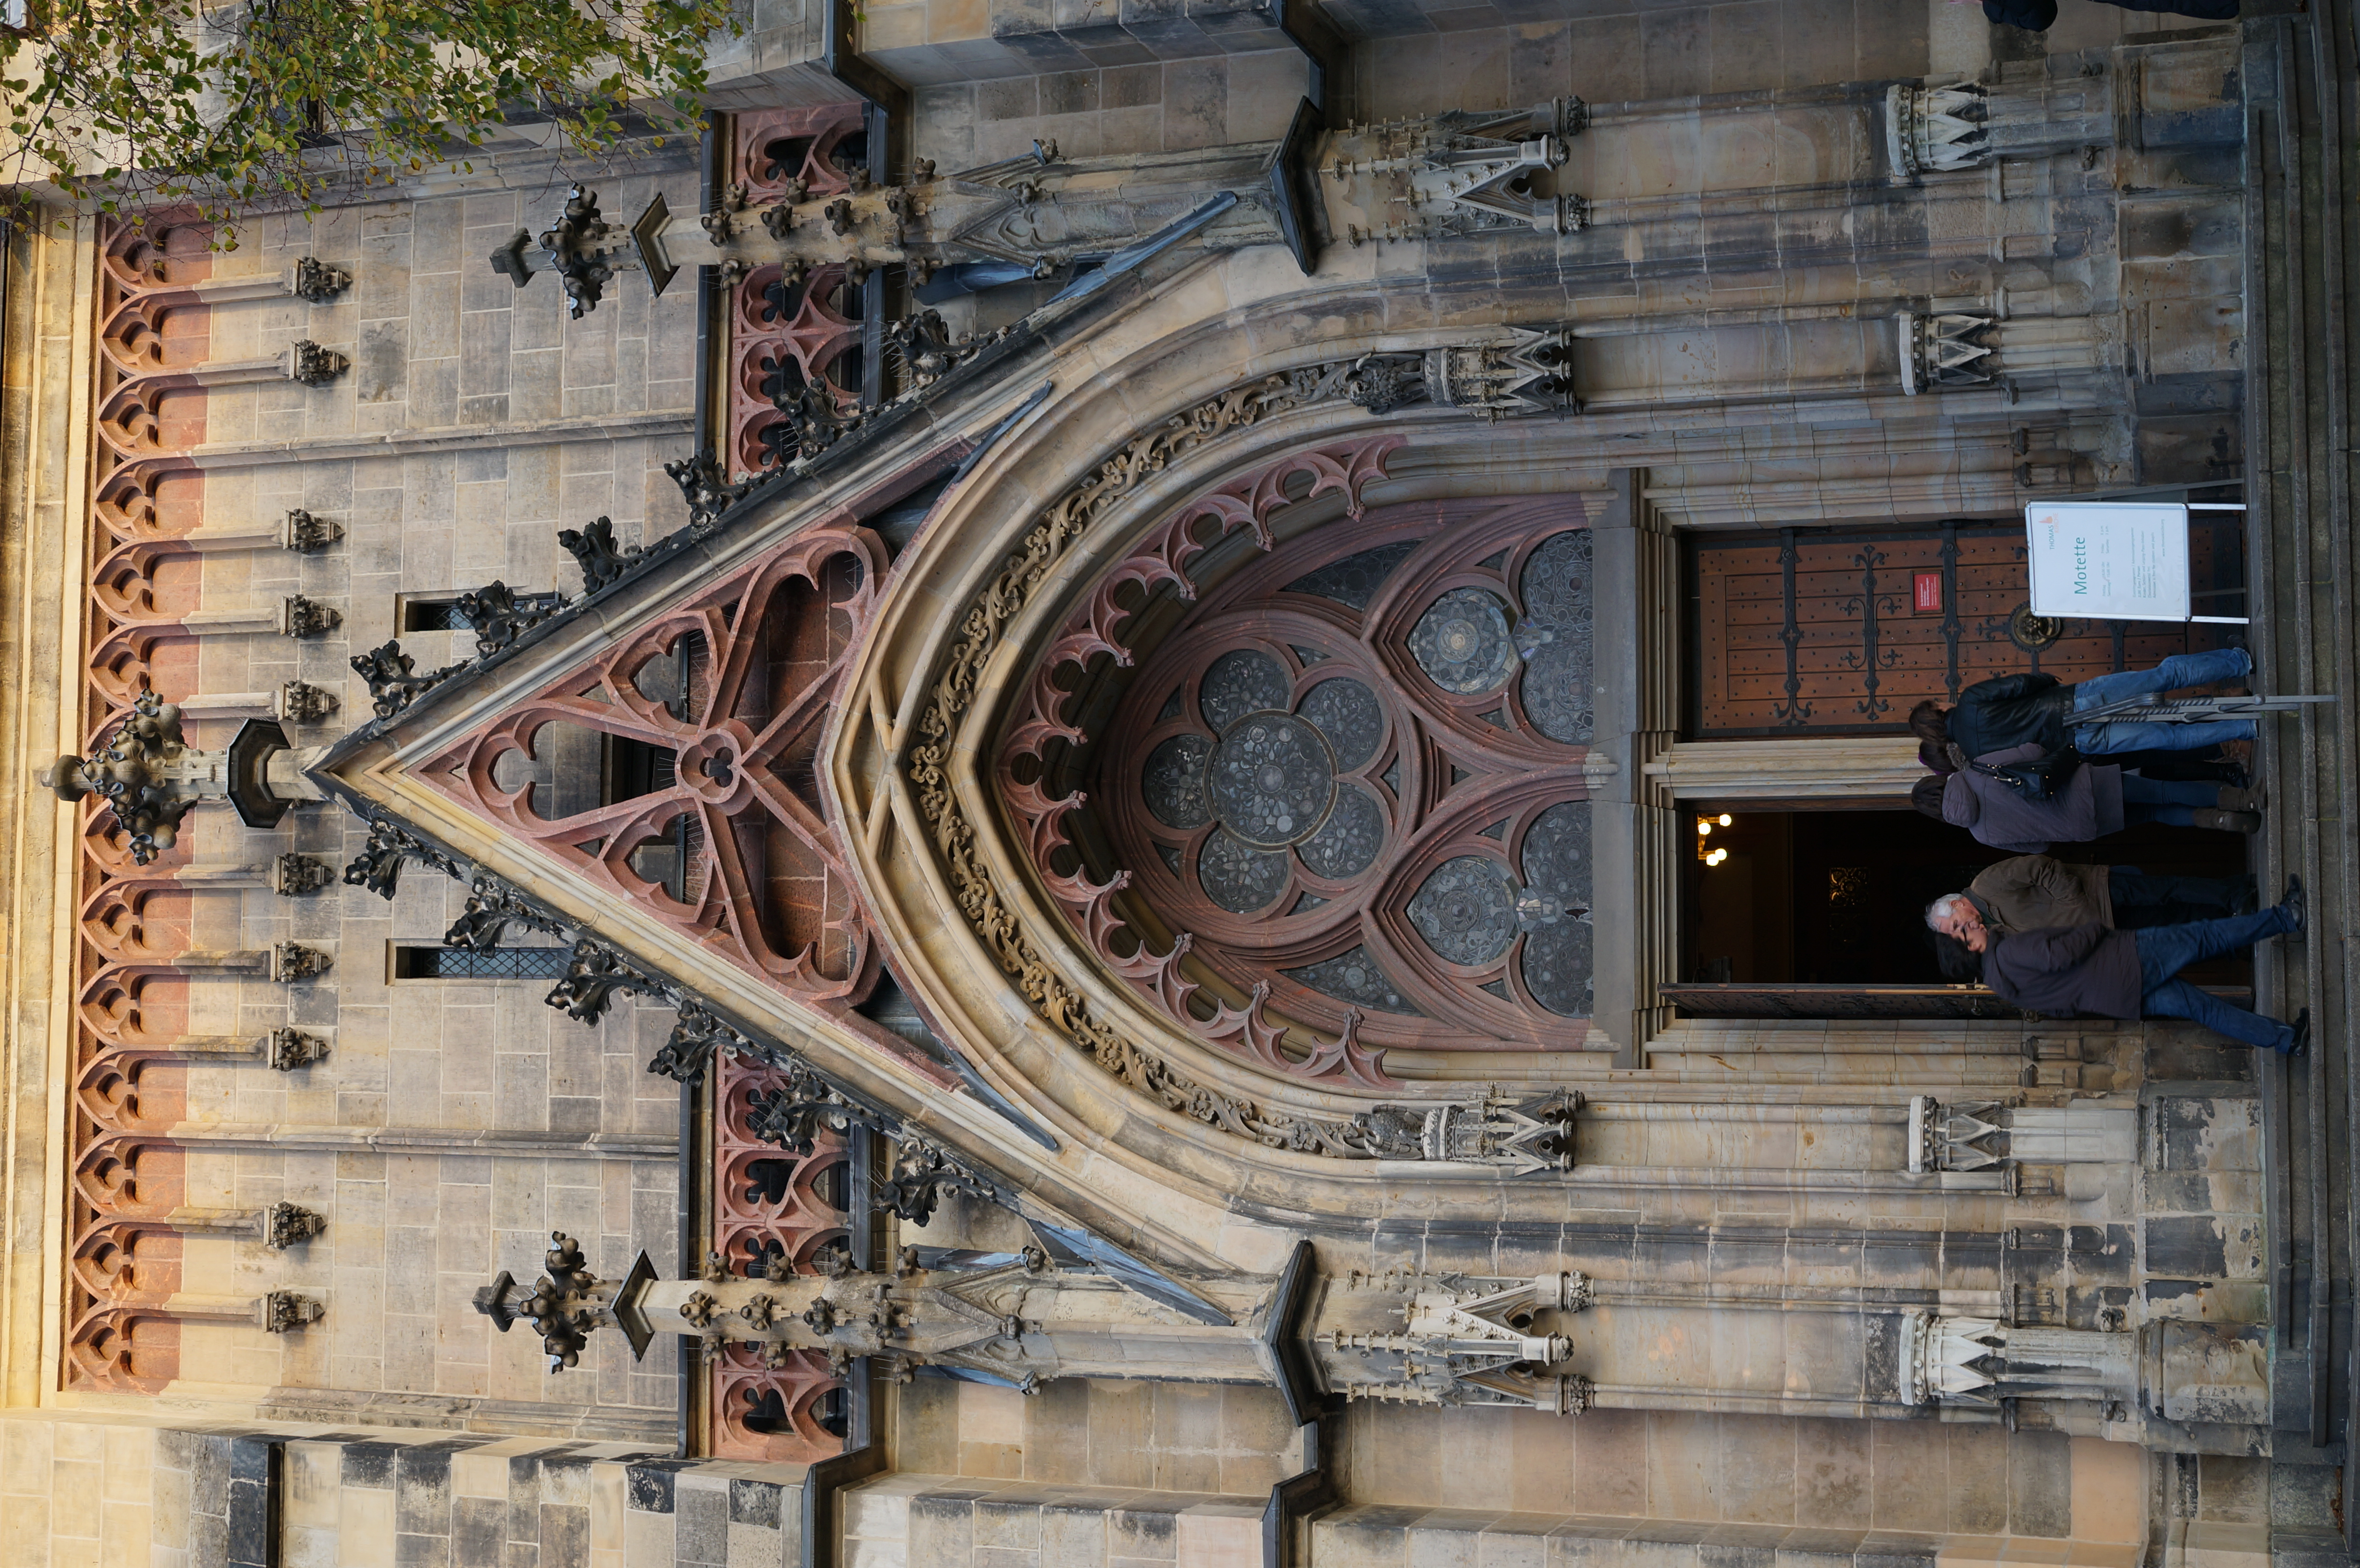
architecture, building, facade, church, cathedral, chapel, place of worship, 2013, germany, deutschland, synagogue, leipzig, sony, sigma, basilica, nex, nex6, lenstagged, steffenzahn, 30mm, sigma30mm28exdn, sigma30mmf28, sigma30mmf28dn, sigma30mm, gothic architecture, ancient history